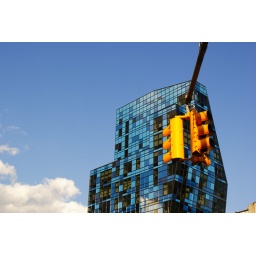
yellow in the sky